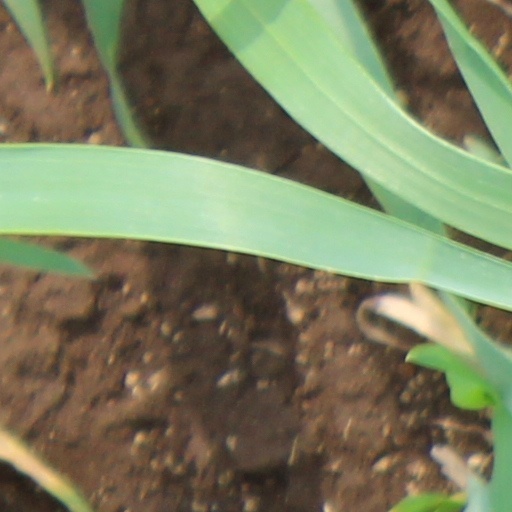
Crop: wheat